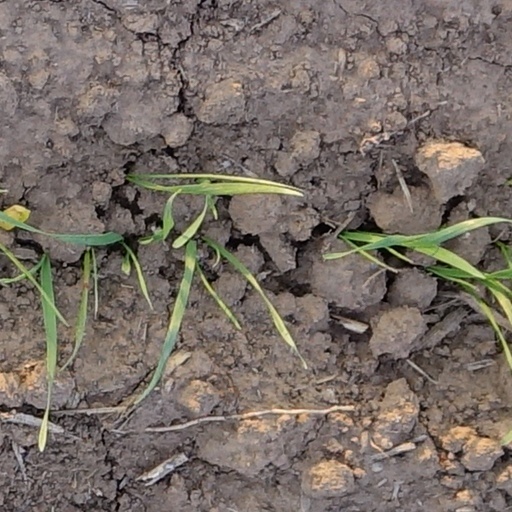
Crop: wheat